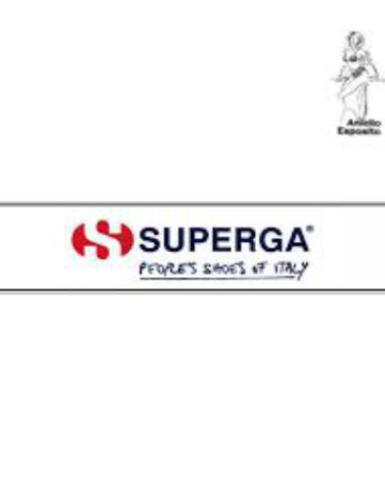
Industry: Clothes